Copenhagen

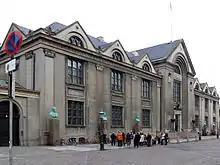
The main building of the University of Copenhagen

Another important Copenhagen art museum is the Ny Carlsberg Glyptotek founded by second generation Carlsberg philanthropist Carl Jacobsen and built around his personal collections. Its main focus is classical Egyptian, Roman and Greek sculptures and antiquities and a collection of Rodin sculptures, the largest outside France. Besides its sculpture collections, the museum also holds a comprehensive collection of paintings of Impressionist and Post-Impressionist painters such as Monet, Renoir, Cézanne, van Gogh and Toulouse-Lautrec as well as works by the Danish Golden Age painters.